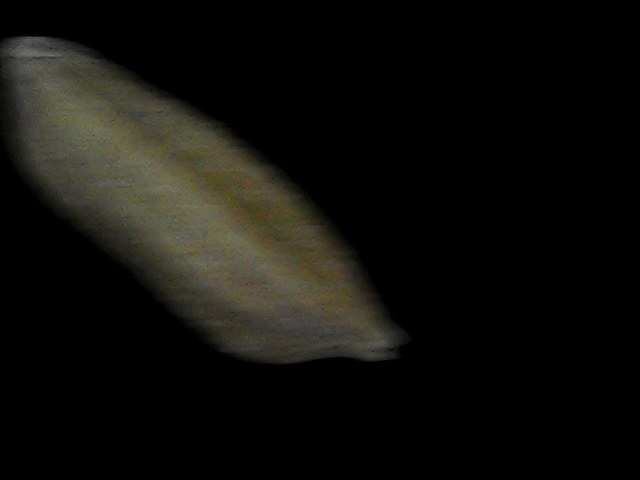
Rice variety: Bd93